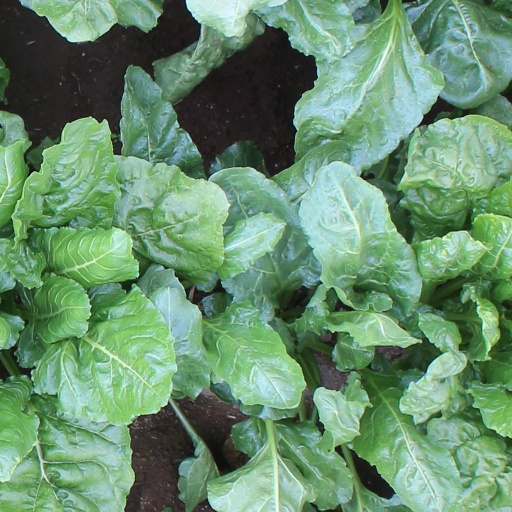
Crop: sugar beet